Diocese of Qu'Appelle

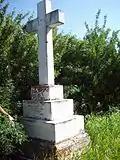
Bishop Burn's grave, Qu'Appelle, Saskatchewan

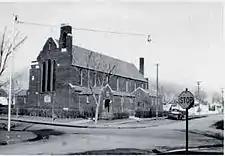
St. Matthew's Anglican Church, 2165 Winnipeg Street, Regina's East end. The church parish came into being when east-side denizens formed a Sunday school in 1907; construction was completed on the new church building in 1926.

The diocese has historically had a somewhat high church ethos (note photographs of interiors of the original pro-cathedral in the town of Qu'Appelle and St Chad's Chapel on the former diocesan property in Regina), with significant early input by religious orders including the Sisters of St John the Divine who operated the St Chad's Qu'Appelle Diocesan School until its closure. On the other hand, during the time of Michael Peers as Dean, Bruce McLeod, then Moderator of the United Church of Canada, visited Regina and departed from predecessors by visiting St Paul's Cathedral rather than any local United Church and was widely commented upon by parishioners as having delivered the best sermon they had ever heard.